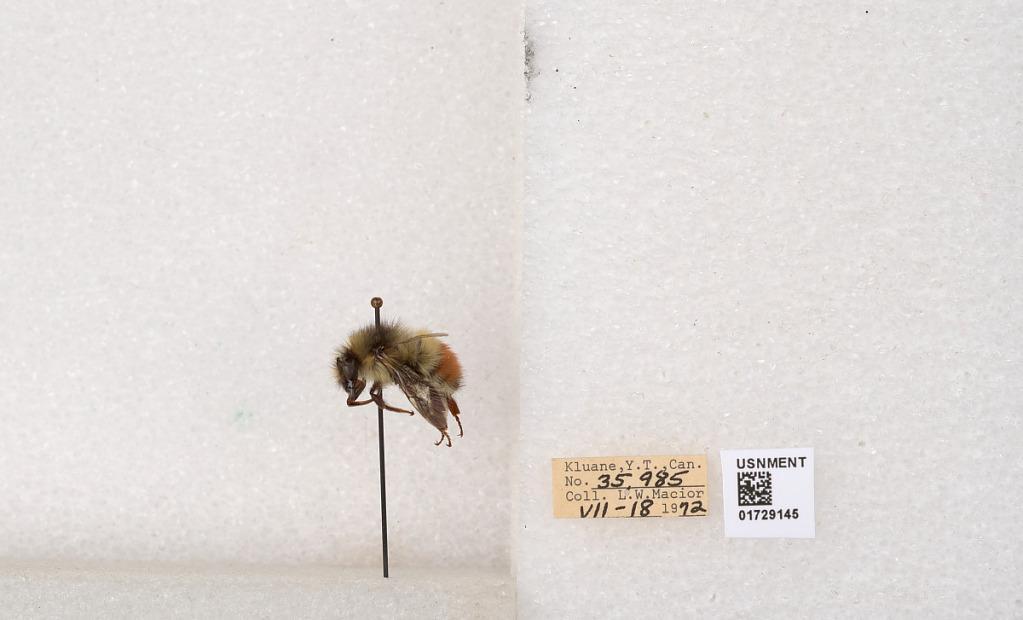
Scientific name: Bombus flavifrons Cresson
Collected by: L. Macior
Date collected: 1972-7-18
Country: Canada
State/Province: Yukon Territory
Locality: Kluane National Park and Reserve
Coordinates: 60.7493, -139.504